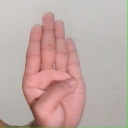
अक्षर: ब